Yuumi Shida

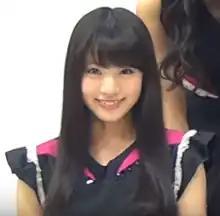
Shida in 2015

is a Japanese model and actress who is affiliated with FirstOrder. She is best known for her role as Mai Takatsukasa/Maiden of Fate, the main heroine of the Kamen Rider series "Kamen Rider Gaim".